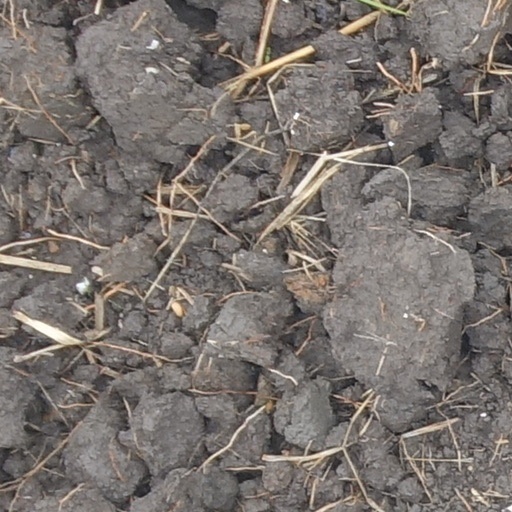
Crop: wheat